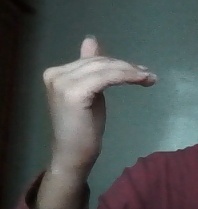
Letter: khaa